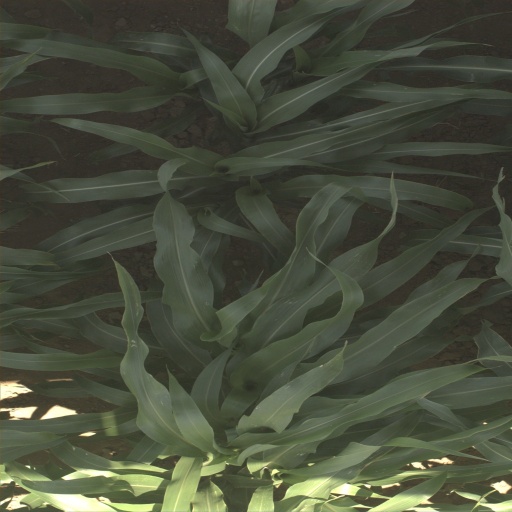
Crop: sorghum